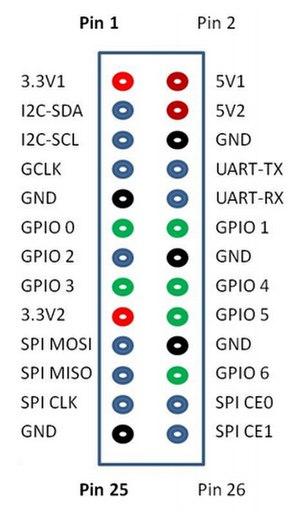
Les ports GPIO sont des ports d'entrées-sorties très utilisés dans le monde des microcontrôleurs, en particulier dans le domaine de l'électronique embarquée, qui ont fait leur apparition au début des années 1980. Elles sont placées sur un circuit électronique afin de communiquer avec des composants électroniques et circuits externes. Il peut s'agir de détecteurs ou senseurs pour capter des données, ou encore de contrôler des commandes.